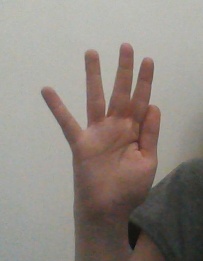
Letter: sheen